Warhead (video game)

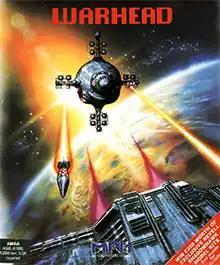
Warhead's official cover art.

Warhead is a 3D space combat simulator for Amiga (A500 and A2000) and Atari ST platforms. It was created by British developer Glyn Williams in 1989.